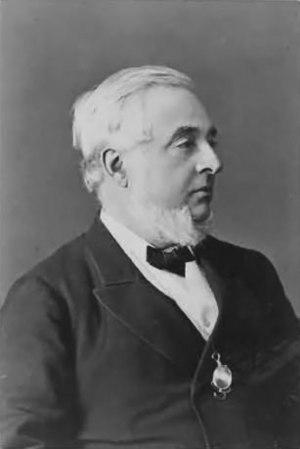
Warren De la Rue est un astronome et chimiste britannique, connu pour son travail dans le domaine de la photographie astronomique.